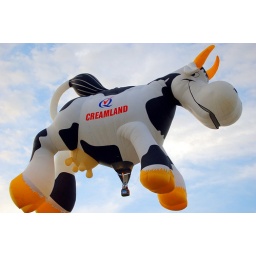
All cow puns are expected when you see a flying cow above your head.